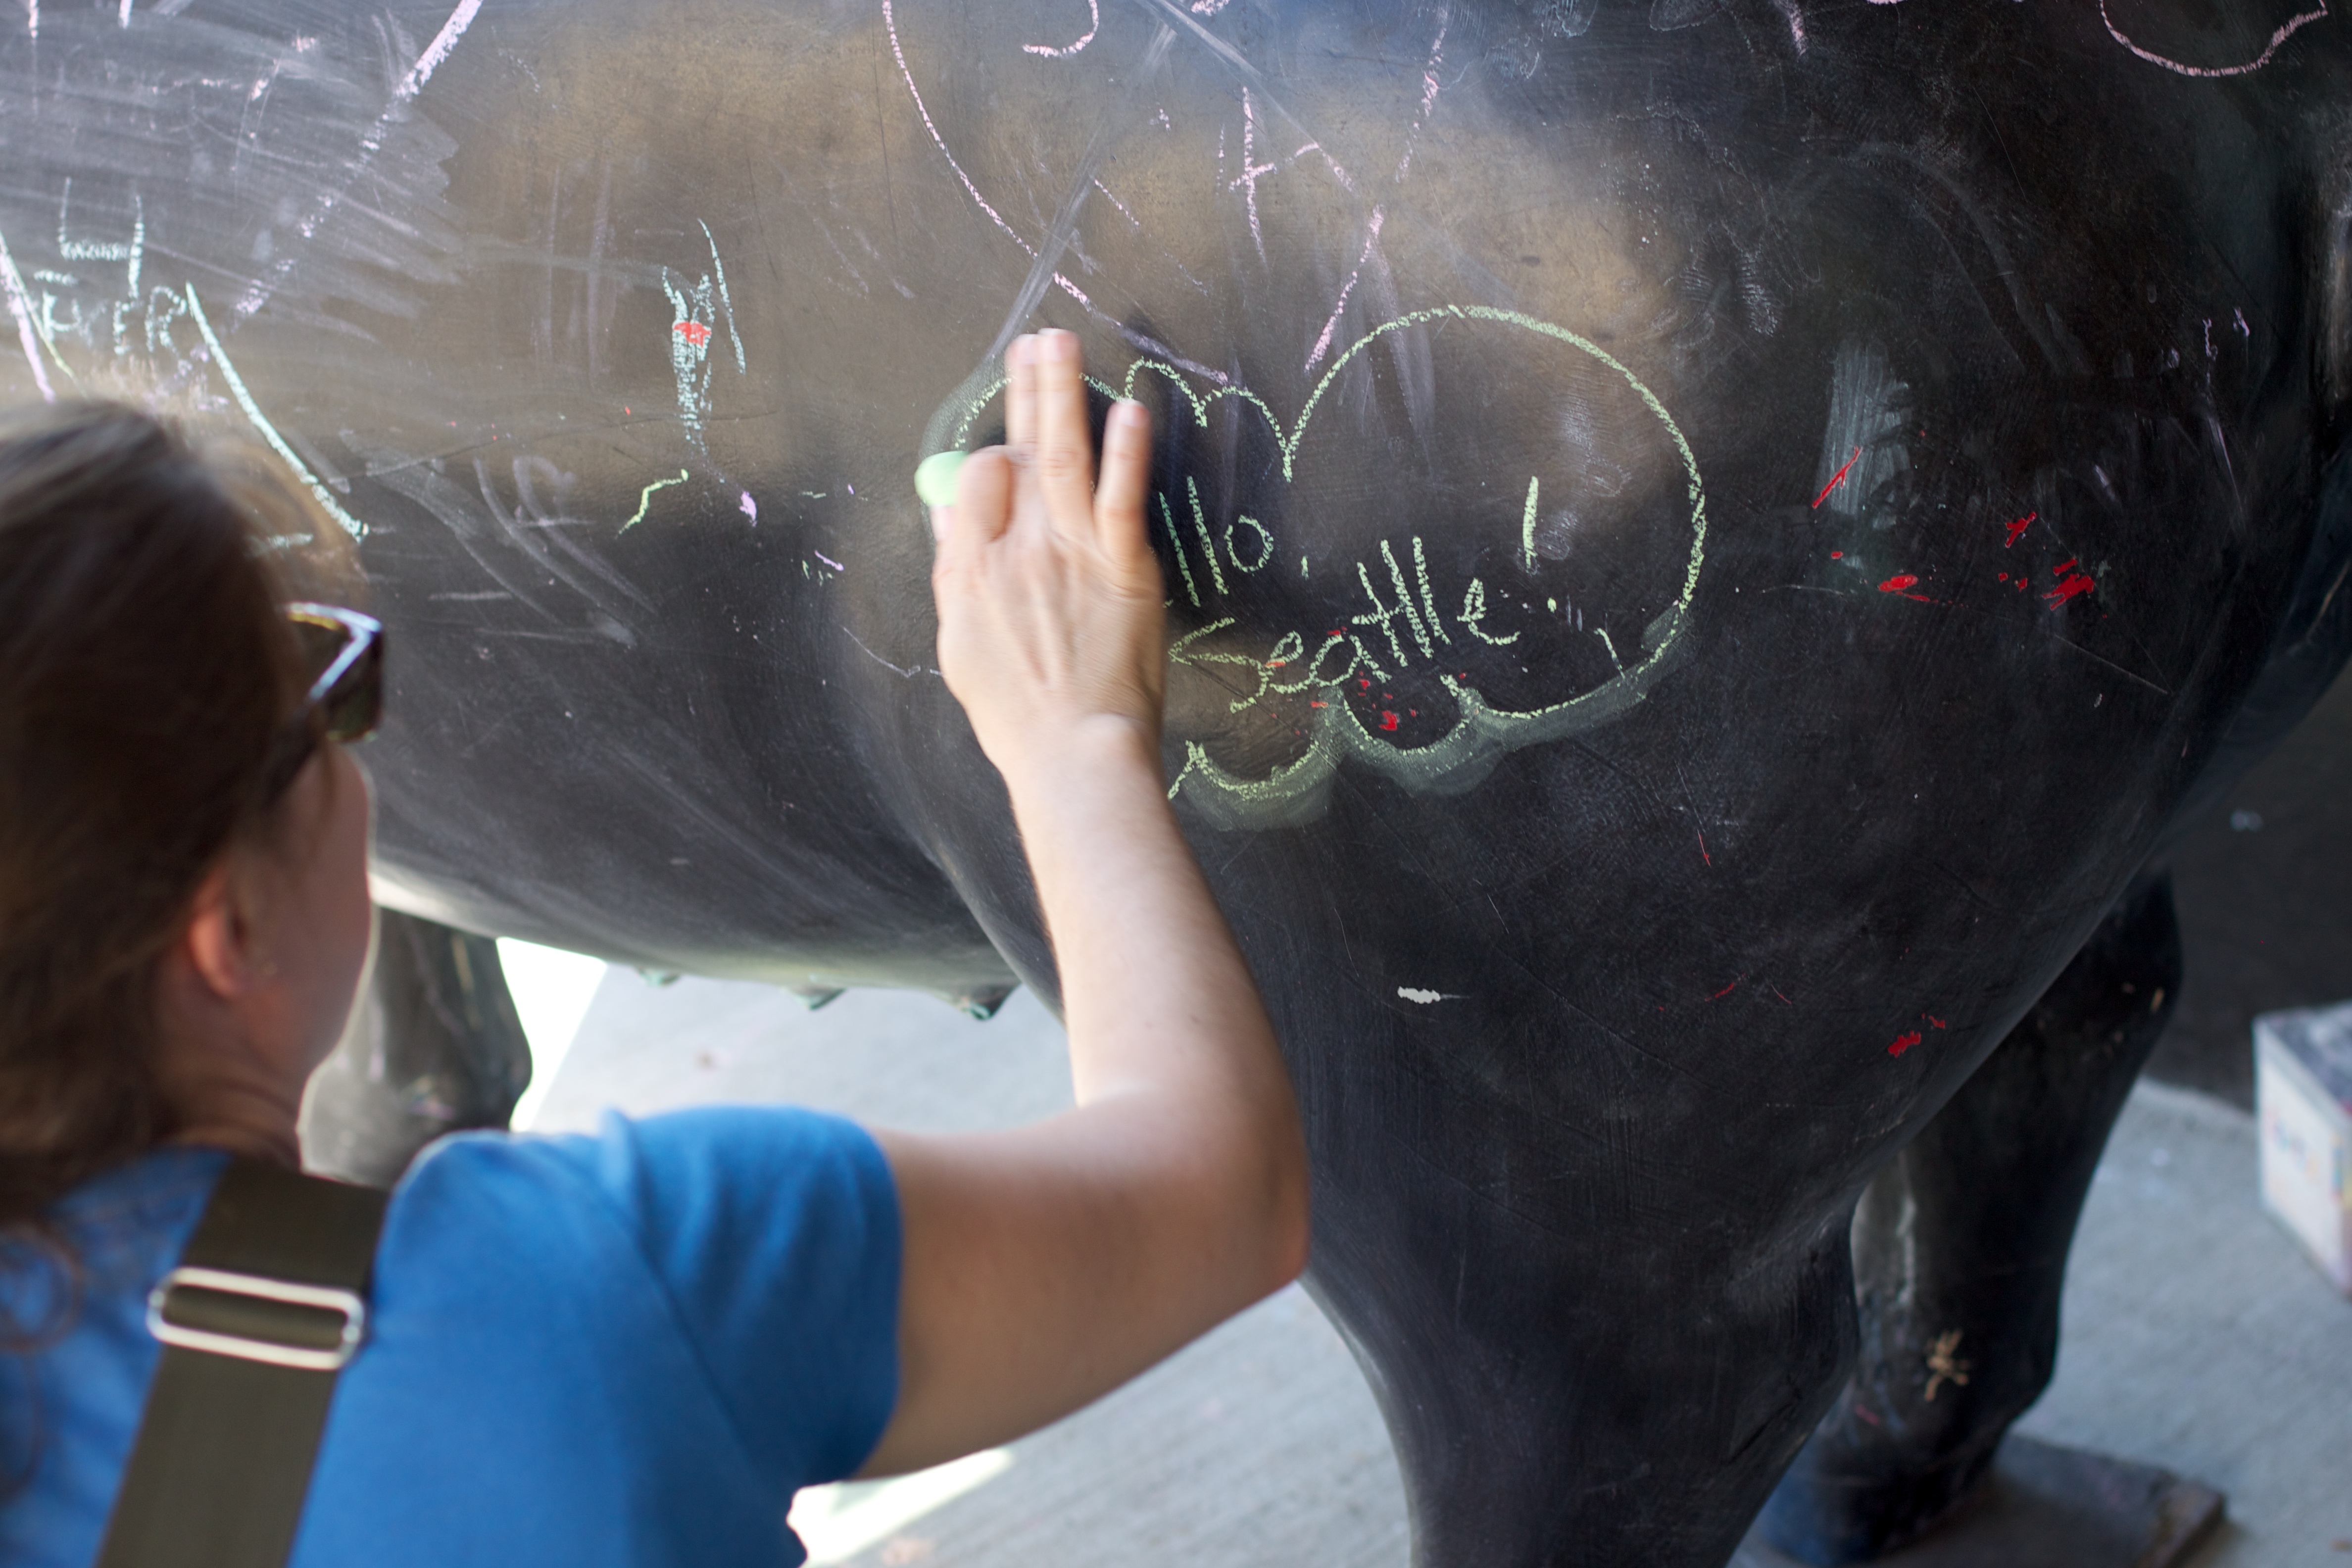
water, space, mammal, world, washington, art, fun, odyssey